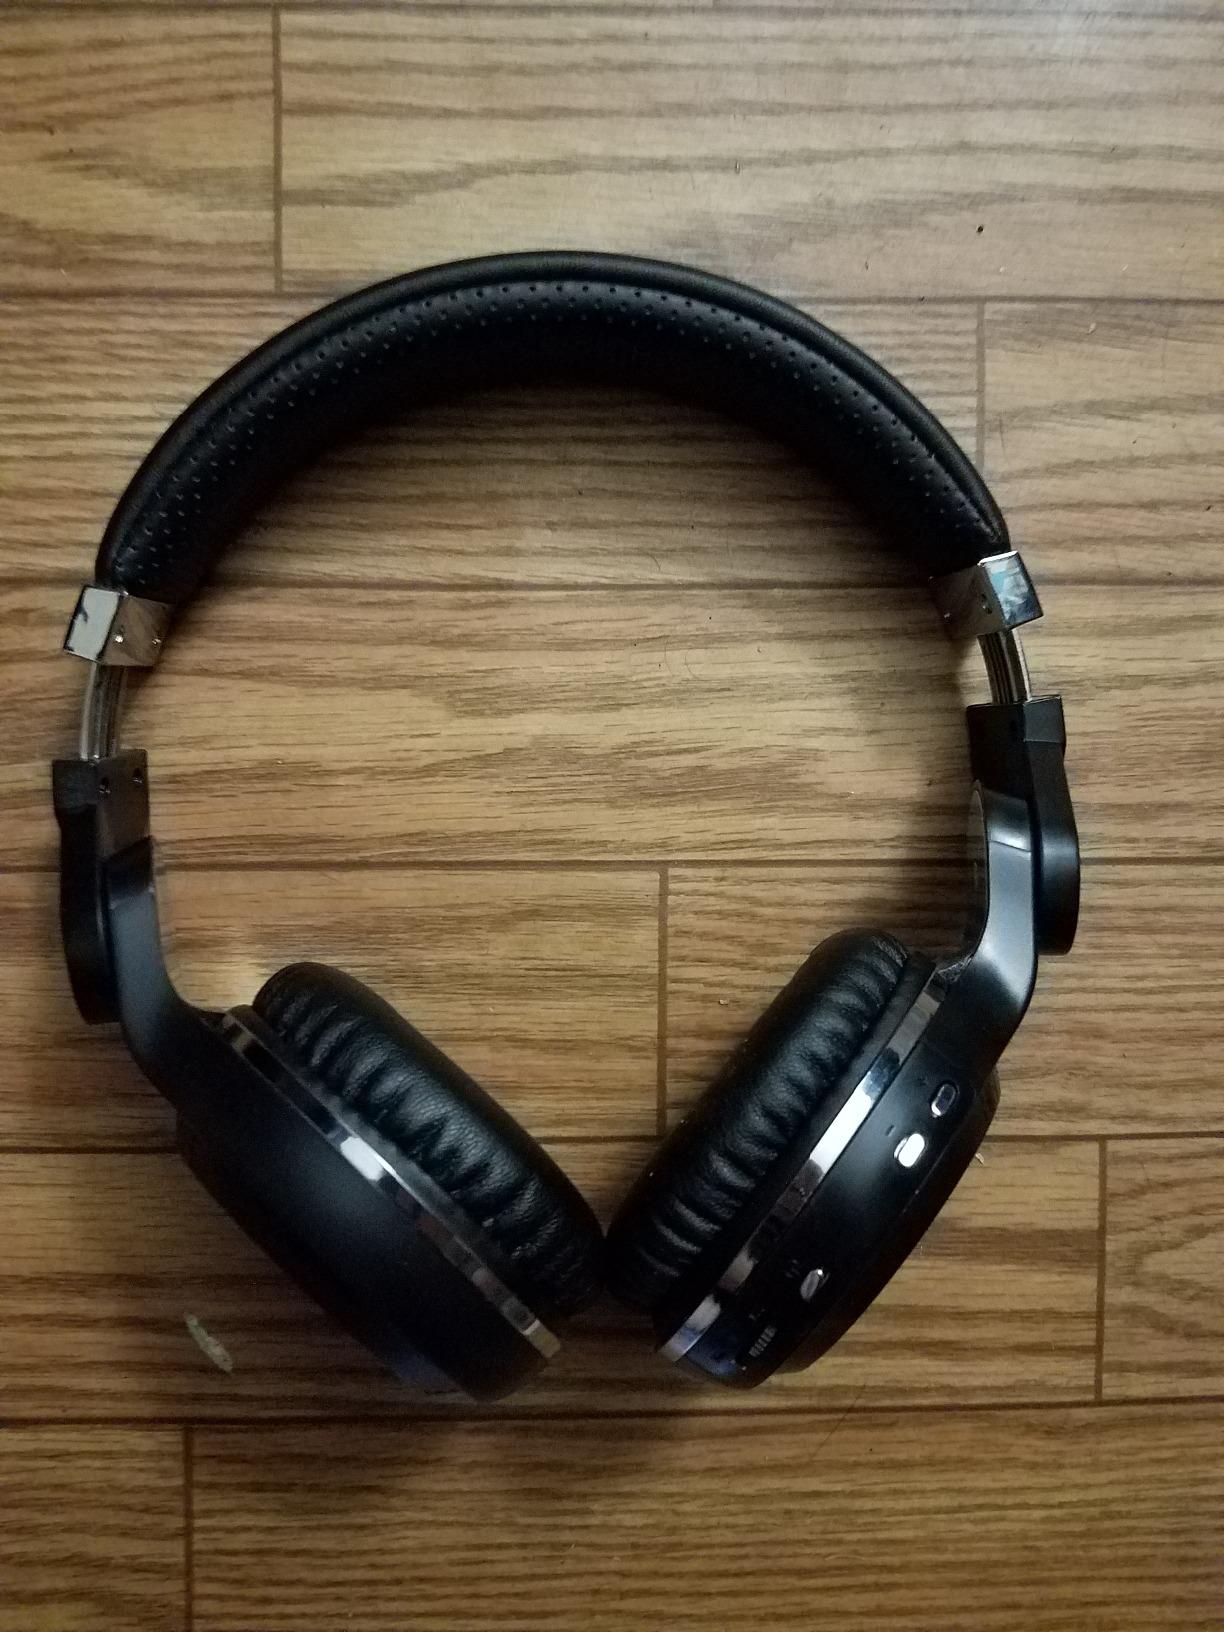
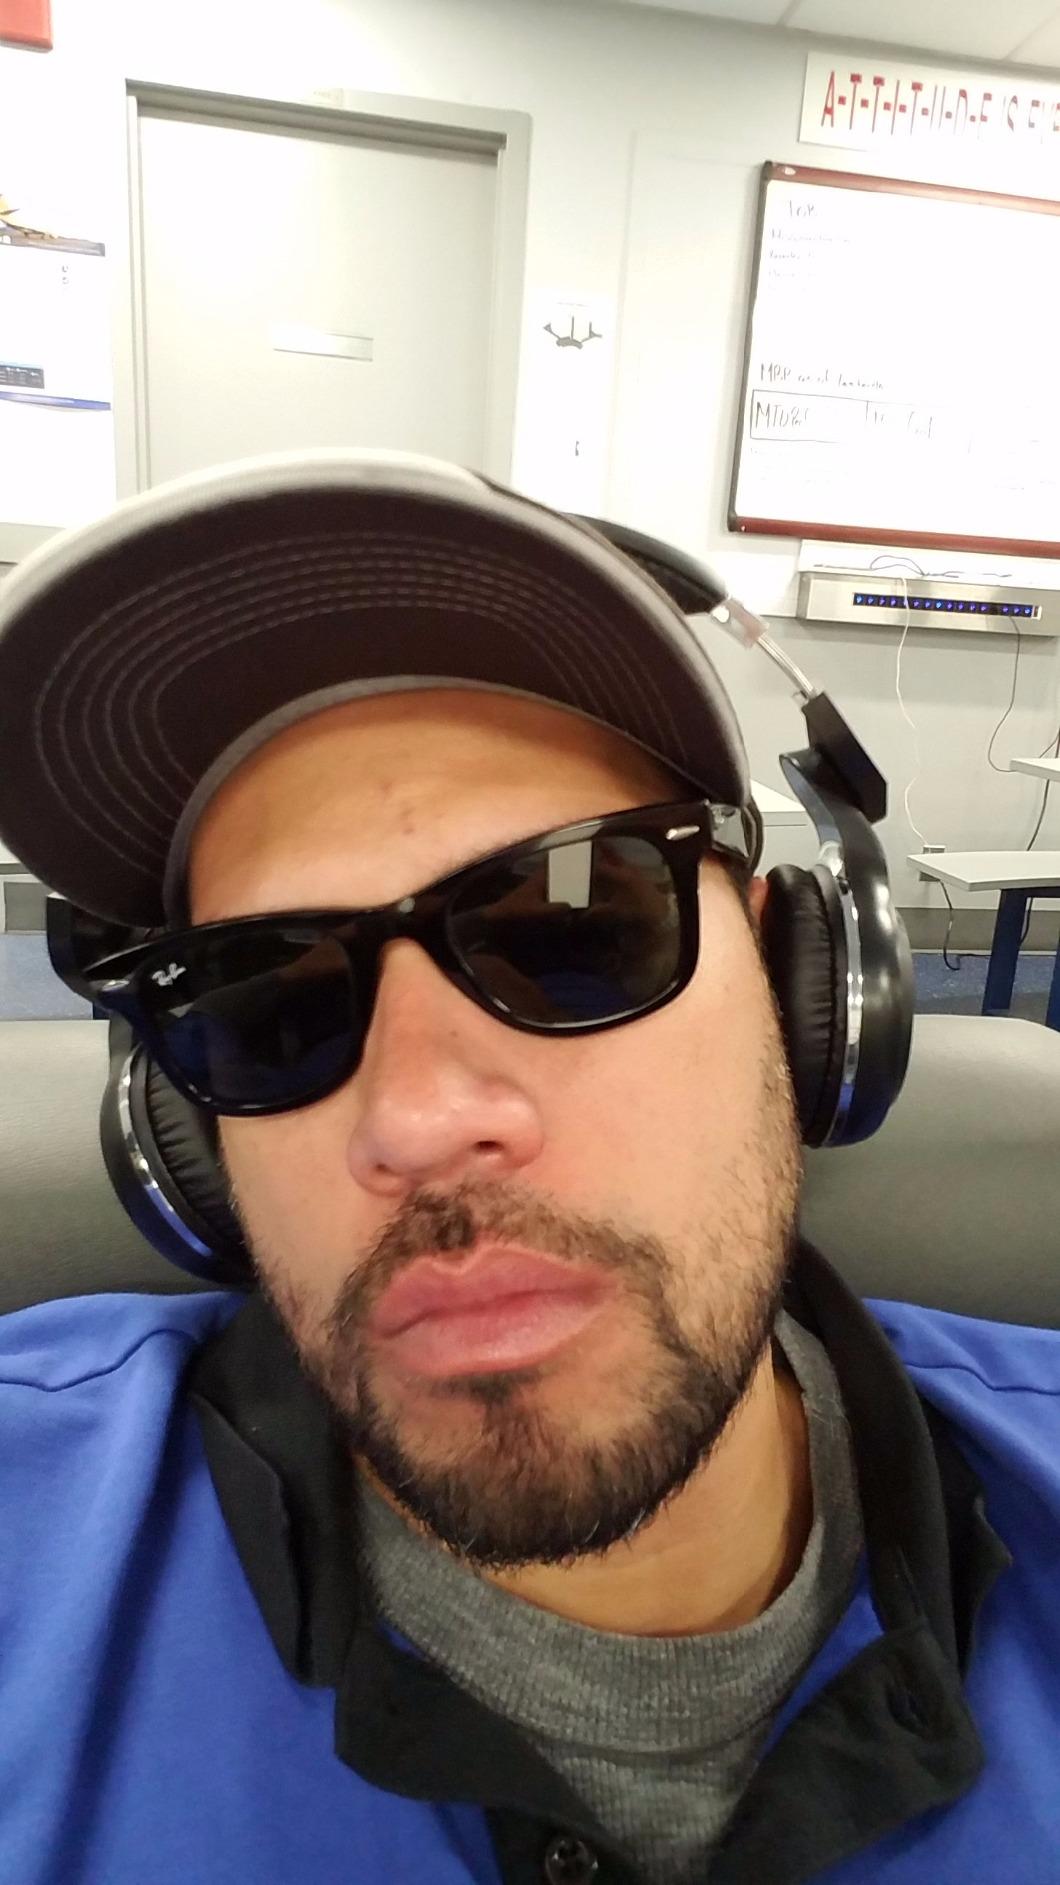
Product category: headphones
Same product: yes